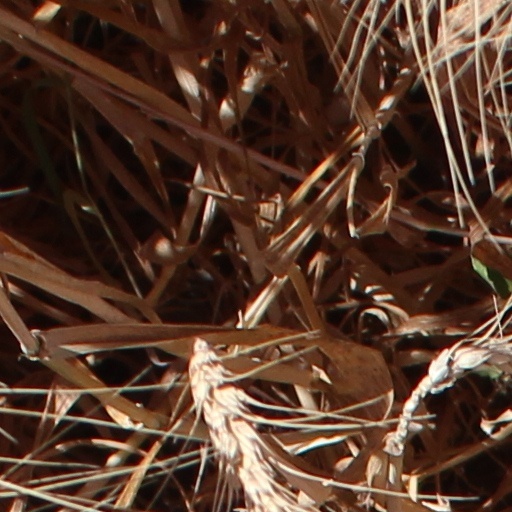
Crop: wheat